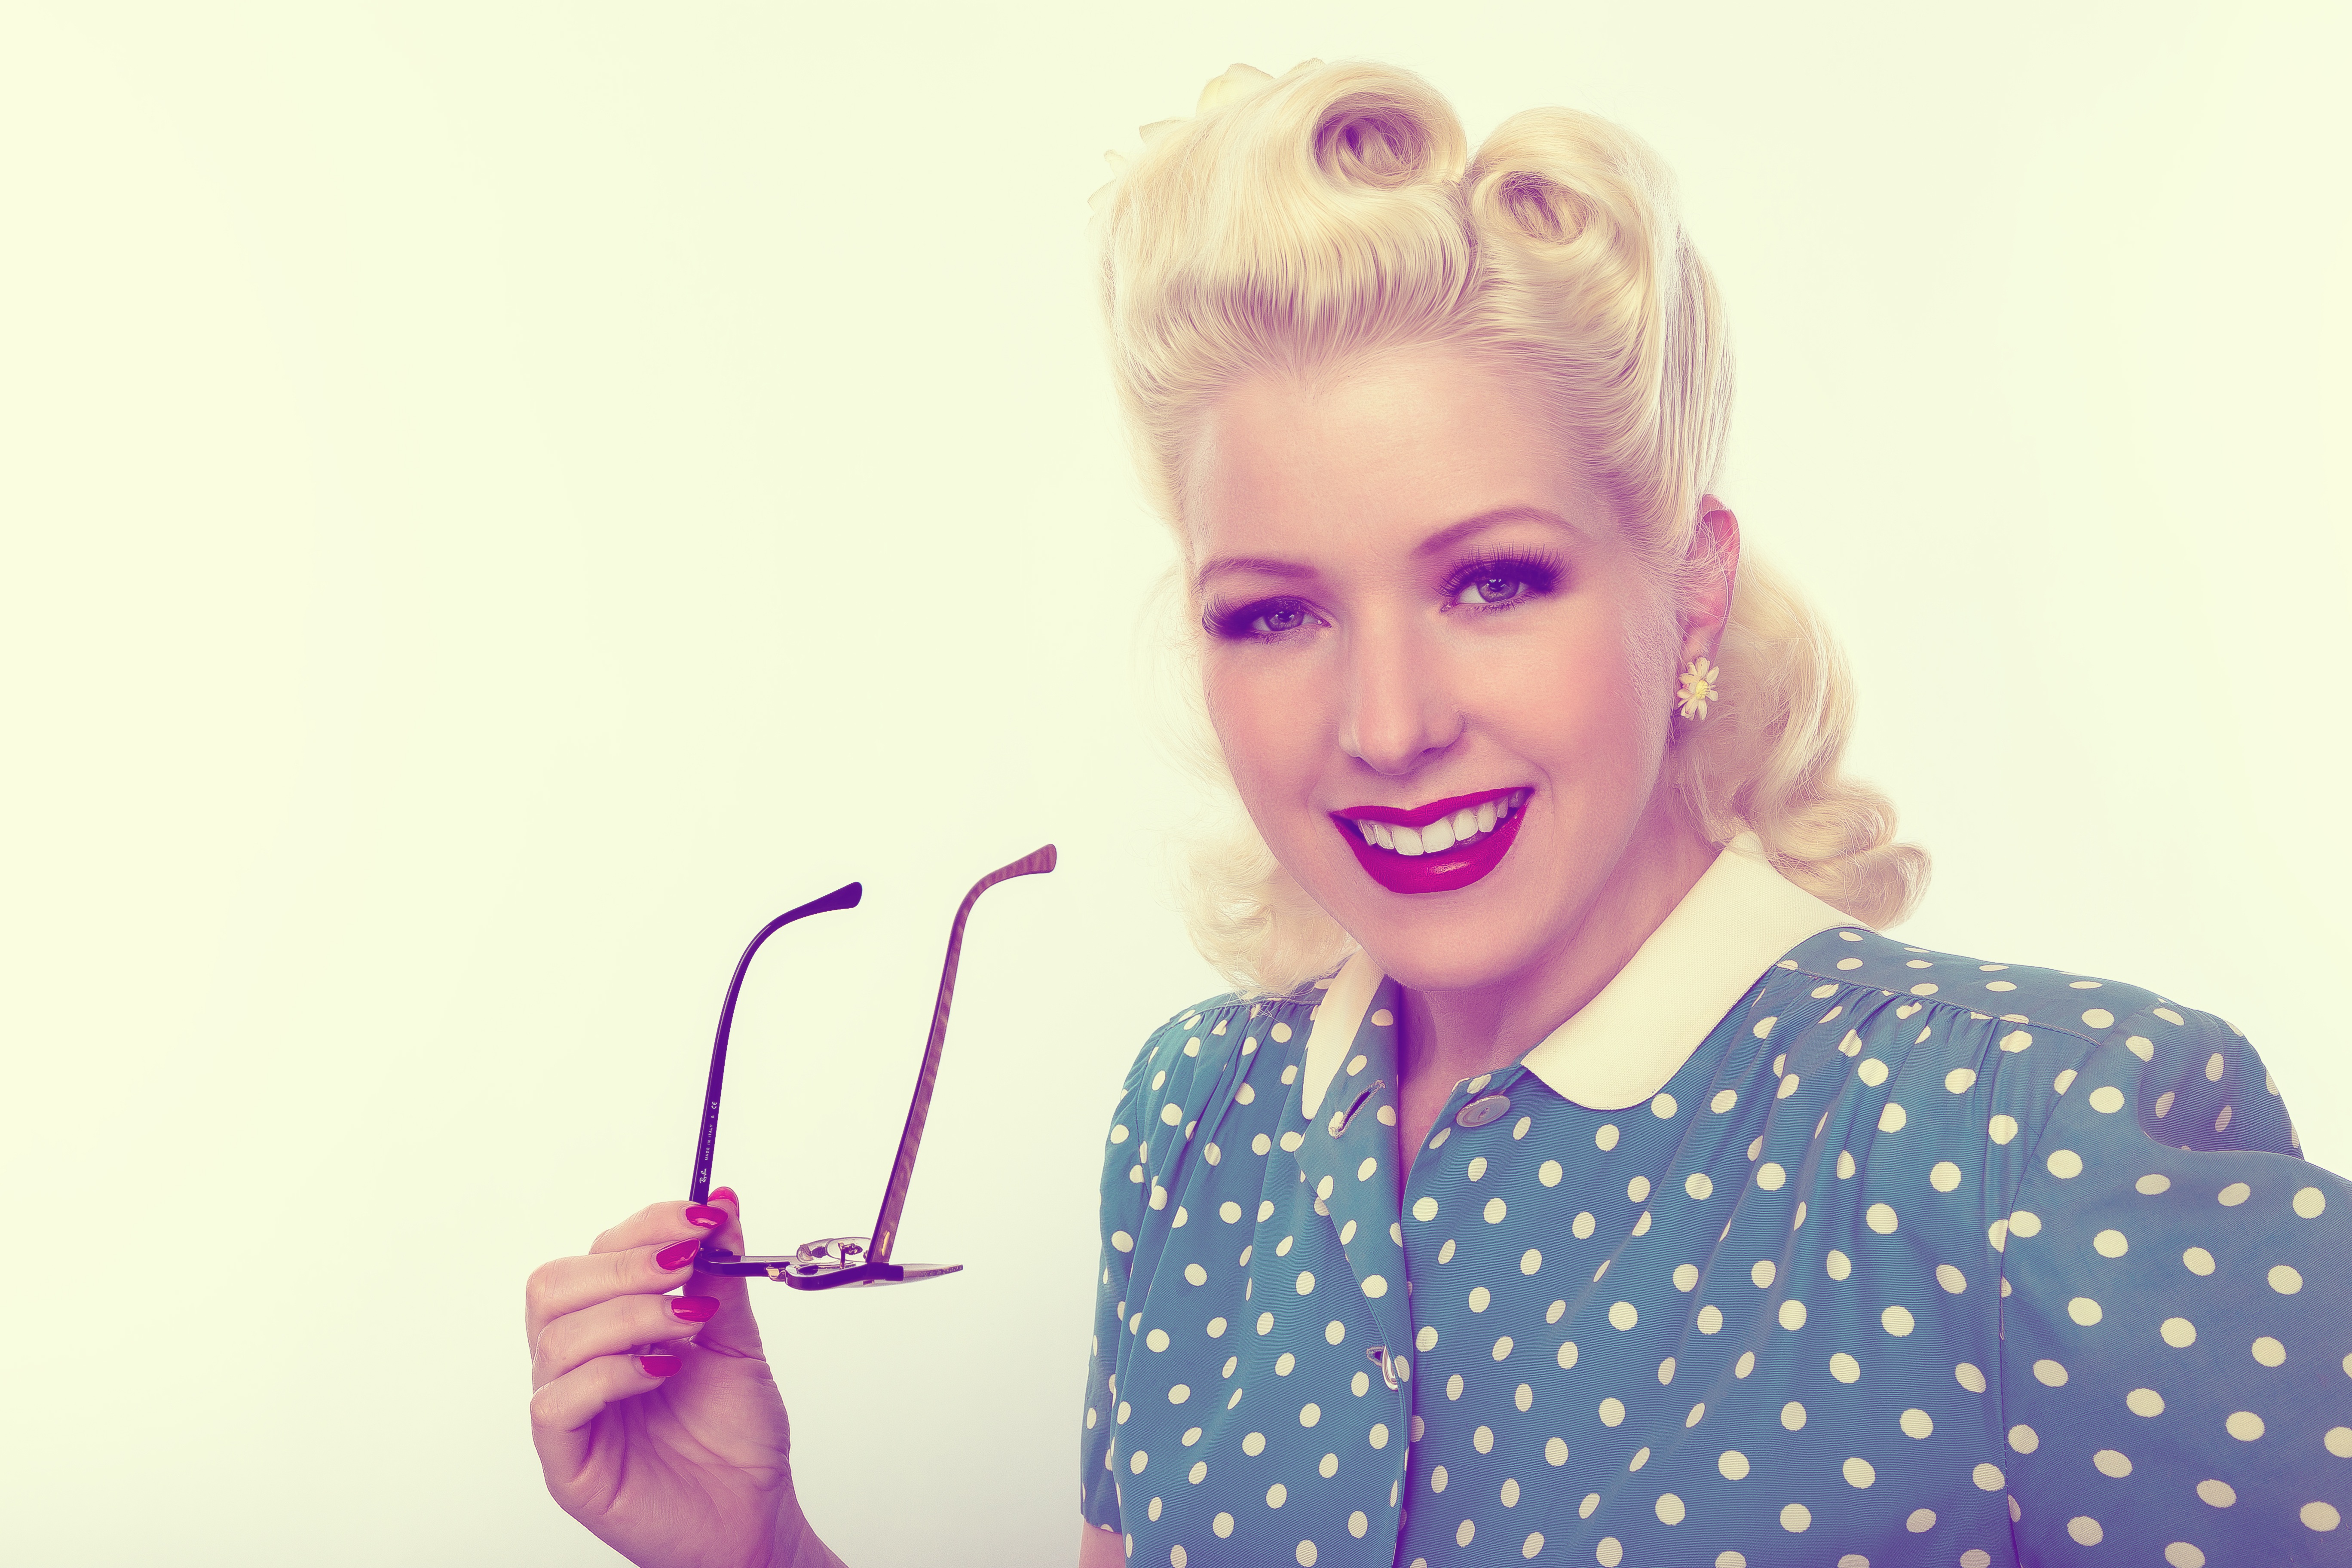
person, people, girl, woman, hair, white, photography, photo, female, portrait, model, finger, spring, color, canon, studio, fashion, pink, healthy, lighting, lip, hairstyle, makeup, face, nose, eyes, eye, glasses, head, photograph, skin, photoshop, beauty, style, blond, organ, phoenix, attractive, adult, glamour, photo shoot, sense, portrait photography, vision care, jwharper, jwharper photography, arizona photographer